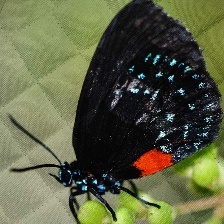
Species: ATALA
Butterfly family (ImageNet category): lycaenid_butterfly